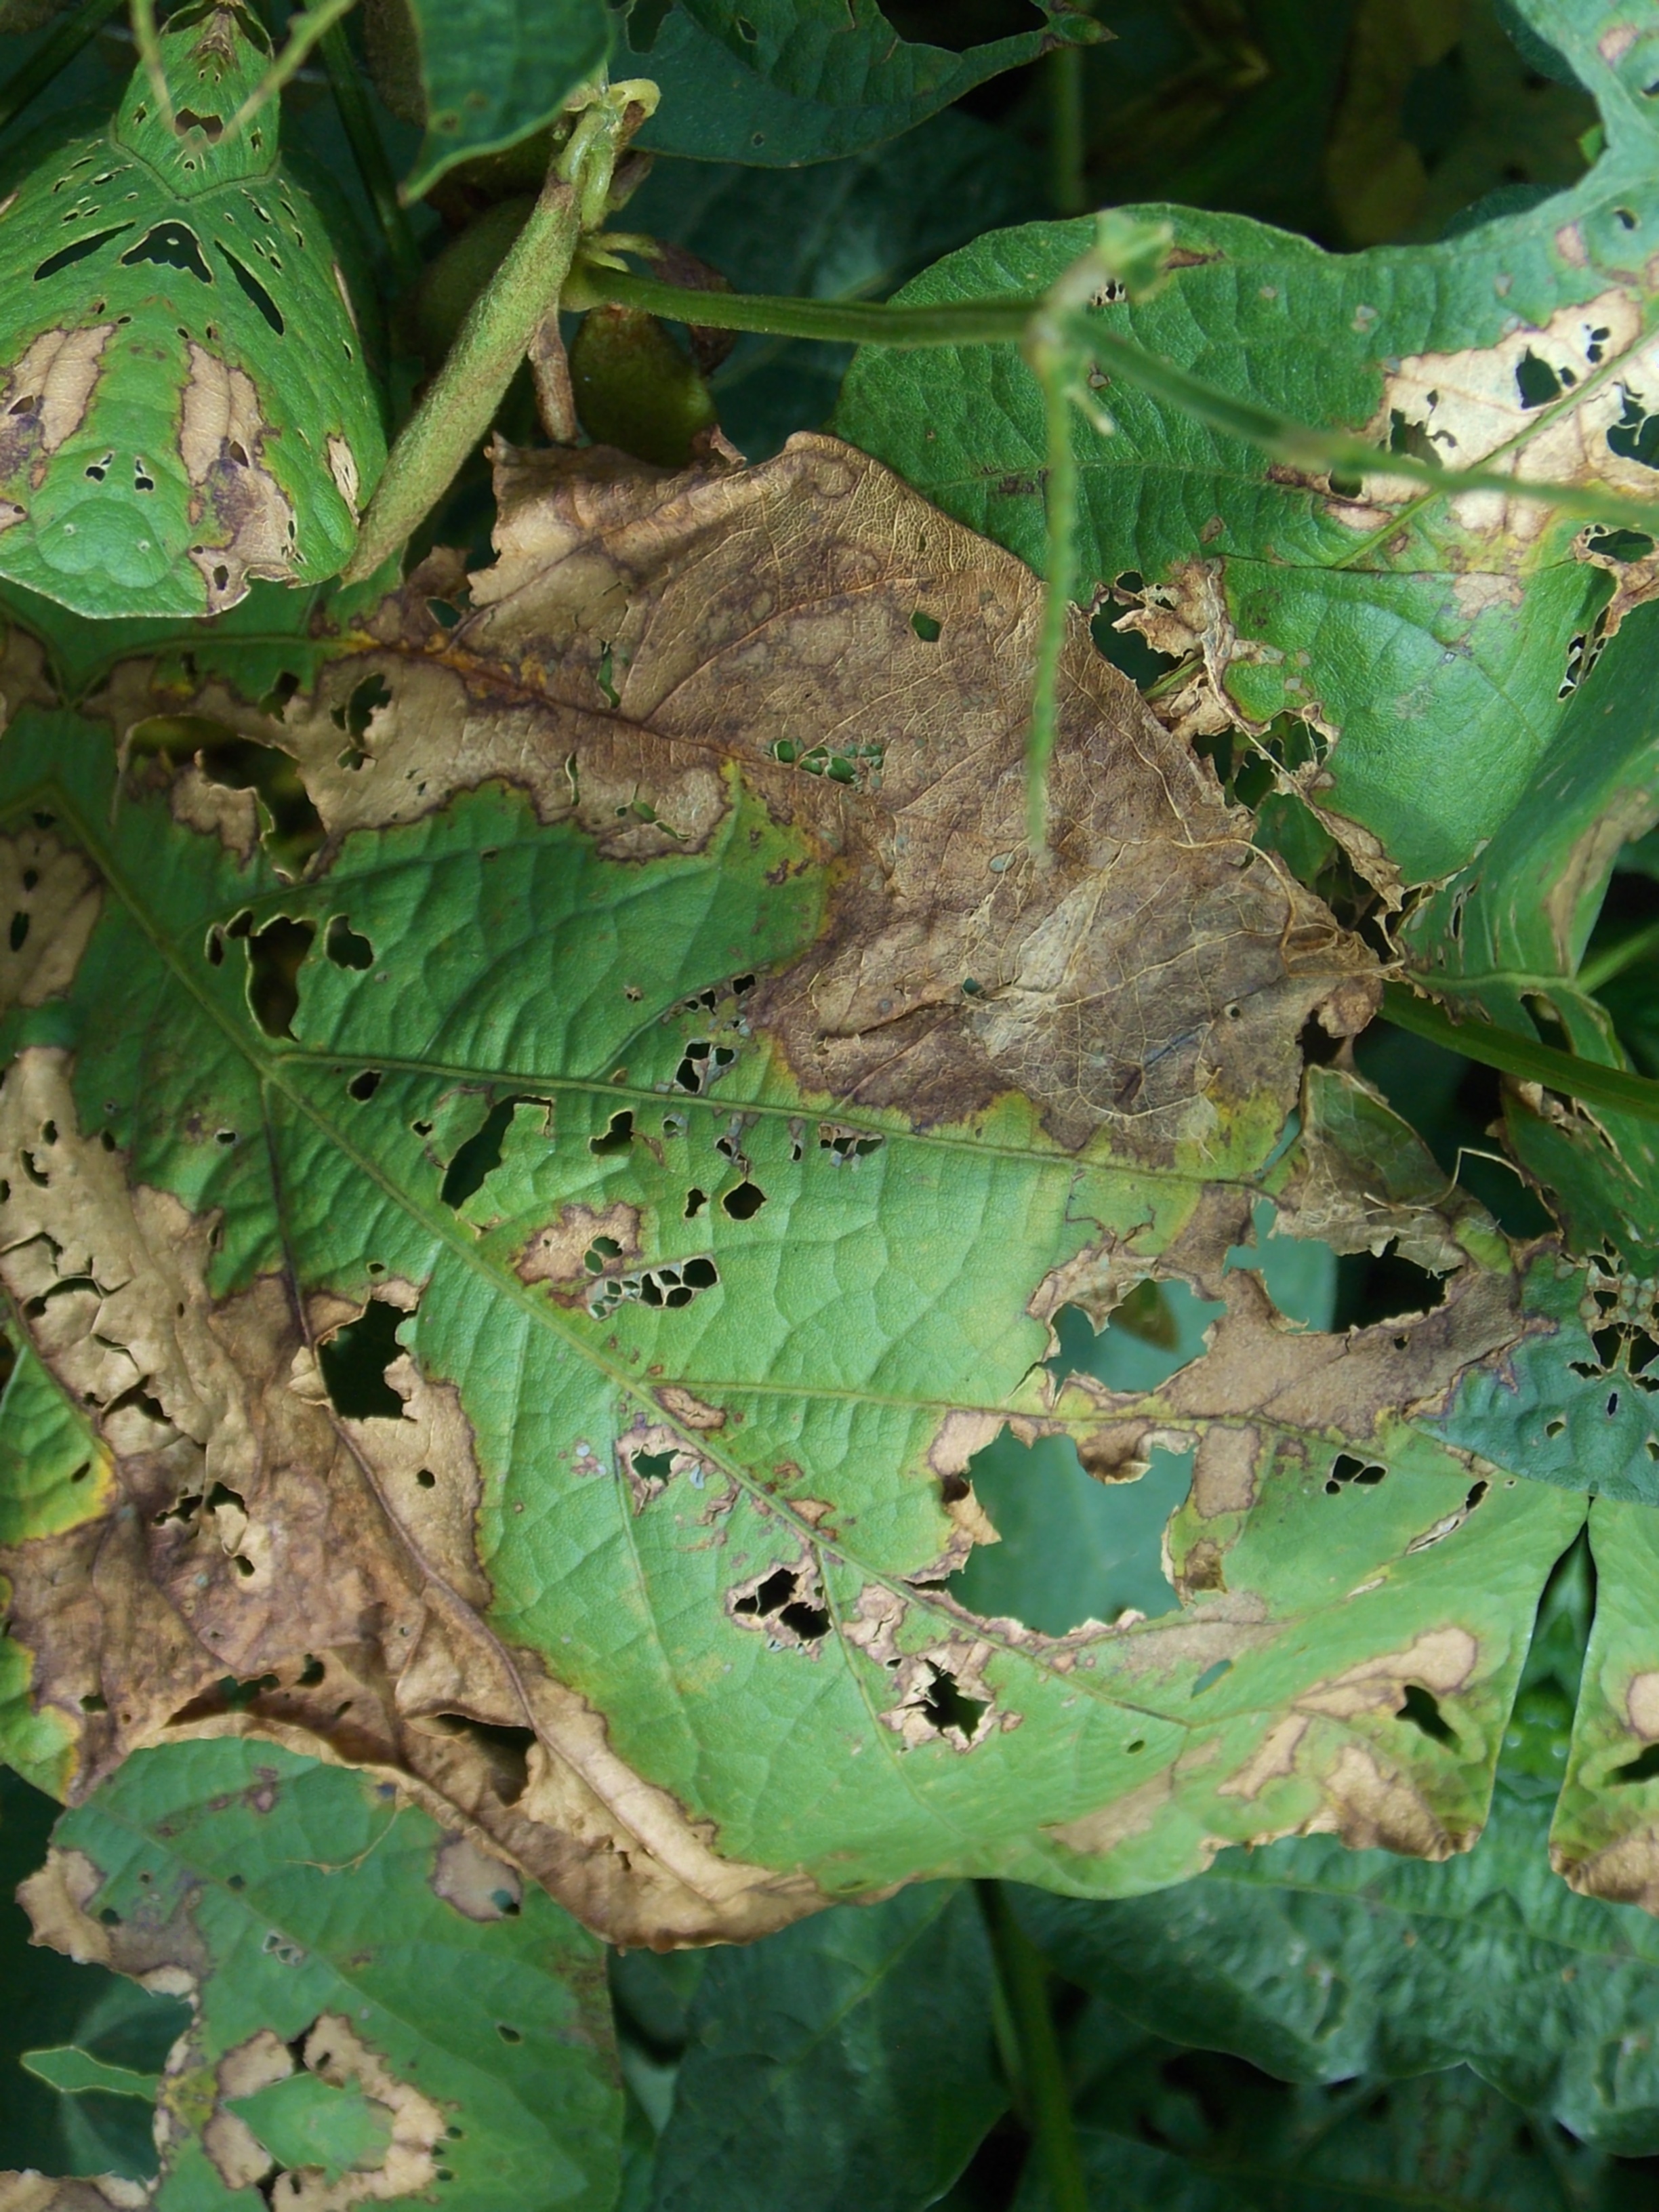
Label: Disease